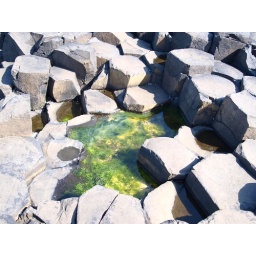
Bright green algae in the rock pool in Ireland